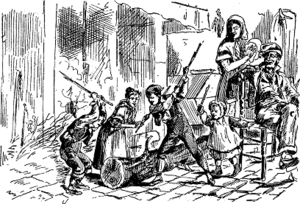
Des enfants frappant le Tió de Nadal.
Le Tió de Nadal est un élément de la mythologie catalane et une tradition de Noël très répandue en Catalogne. La même tradition existe dans les Pyrénées-Orientales, en Occitanie et en Aragon.